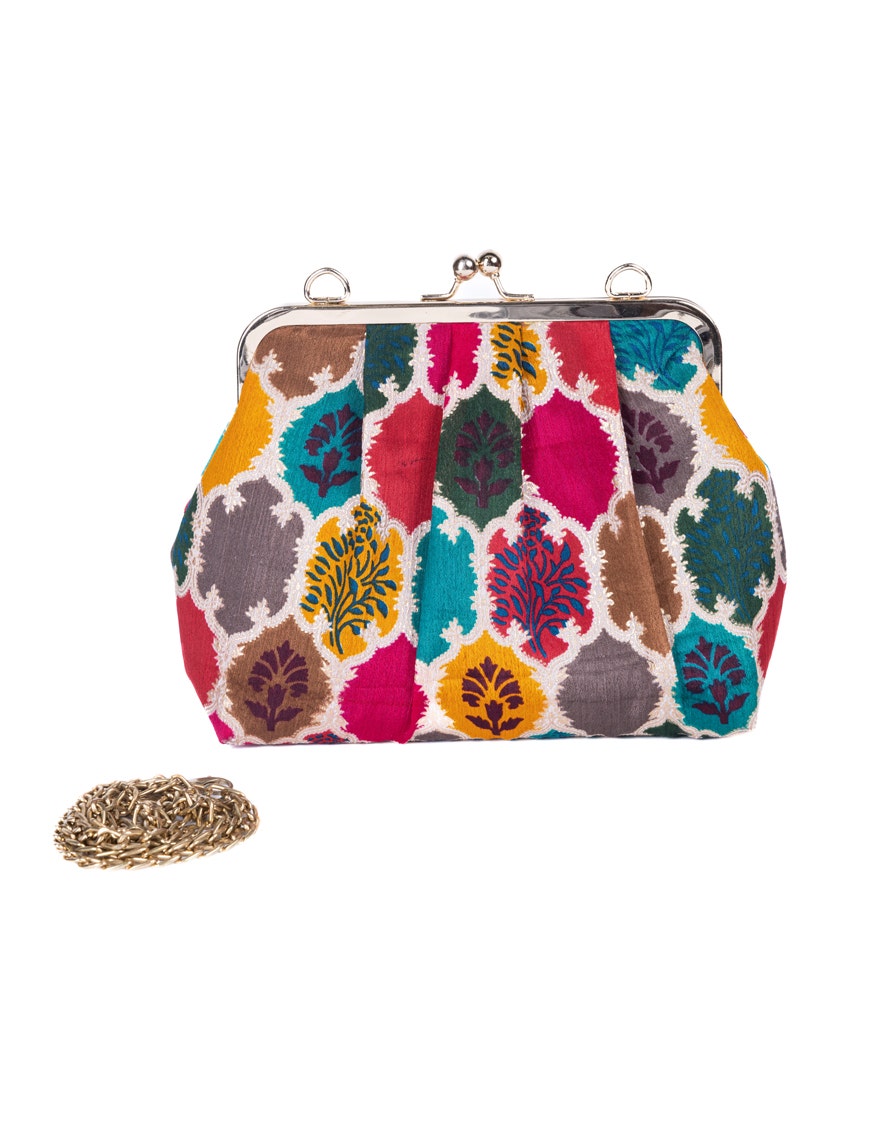
multi ikat print clutch